RFK Racing in the NASCAR Xfinity Series

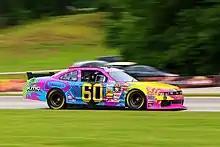
Travis Pastrana at the 2013 Johnsonville Sausage 200 at Road America

Pastrana would drive the No. 60 for the full season in 2013. his first full season of NASCAR competition. While he often showed speed, including a pole at Talladega, Pastrana struggled in his transition from Rally cars to heavier stock cars which led to several crashes. On November 11, 2013, Pastrana announced that he would be leaving full-time NASCAR competition in 2014 due to the performance struggles and lack of sponsorship. He finished the season 14th in points with four top tens.